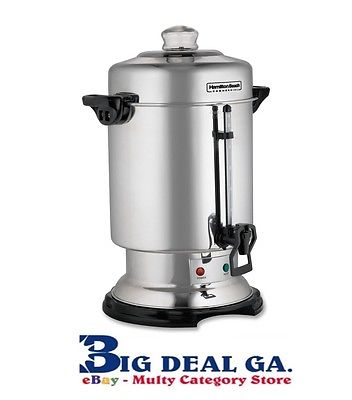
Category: coffee maker